Wayne Lyman Morse United States Courthouse

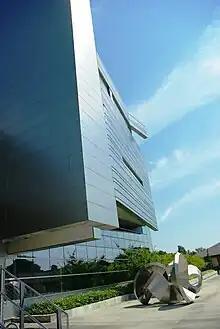
Exterior sculpture at the courthouse

Artist Matthew Ritchie was commissioned to create much of the building's artwork. One piece is a metal sculpture located on the exterior in the courtyard that mimics the nearby Willamette River's watershed, and includes metal spheres attached to the line shaped metal. The other main piece of art is a piece with two lightboxes on the interior that display different images as one moves along the display that uses lenticular glass. Images represent themes of the river and of legal history.